Ocala, Florida

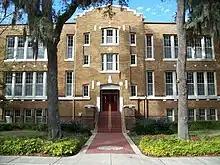
Eighth Street Elementary School, located within the Ocala Historic District

According to the United States Census Bureau, the city has a total area of , all land. The surrounding farms are famous for their Thoroughbred Horses, in terrain similar to Kentucky bluegrass. Ocala is also known for nearby Silver Springs, site of one of the largest artesian spring formations in the world and Silver Springs Nature Theme Park, one of the earliest tourist attractions in Florida.